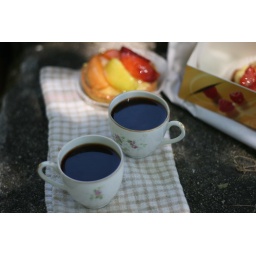
Picnic of coffee &amp;amp; fruit tarts by the river - bliss.